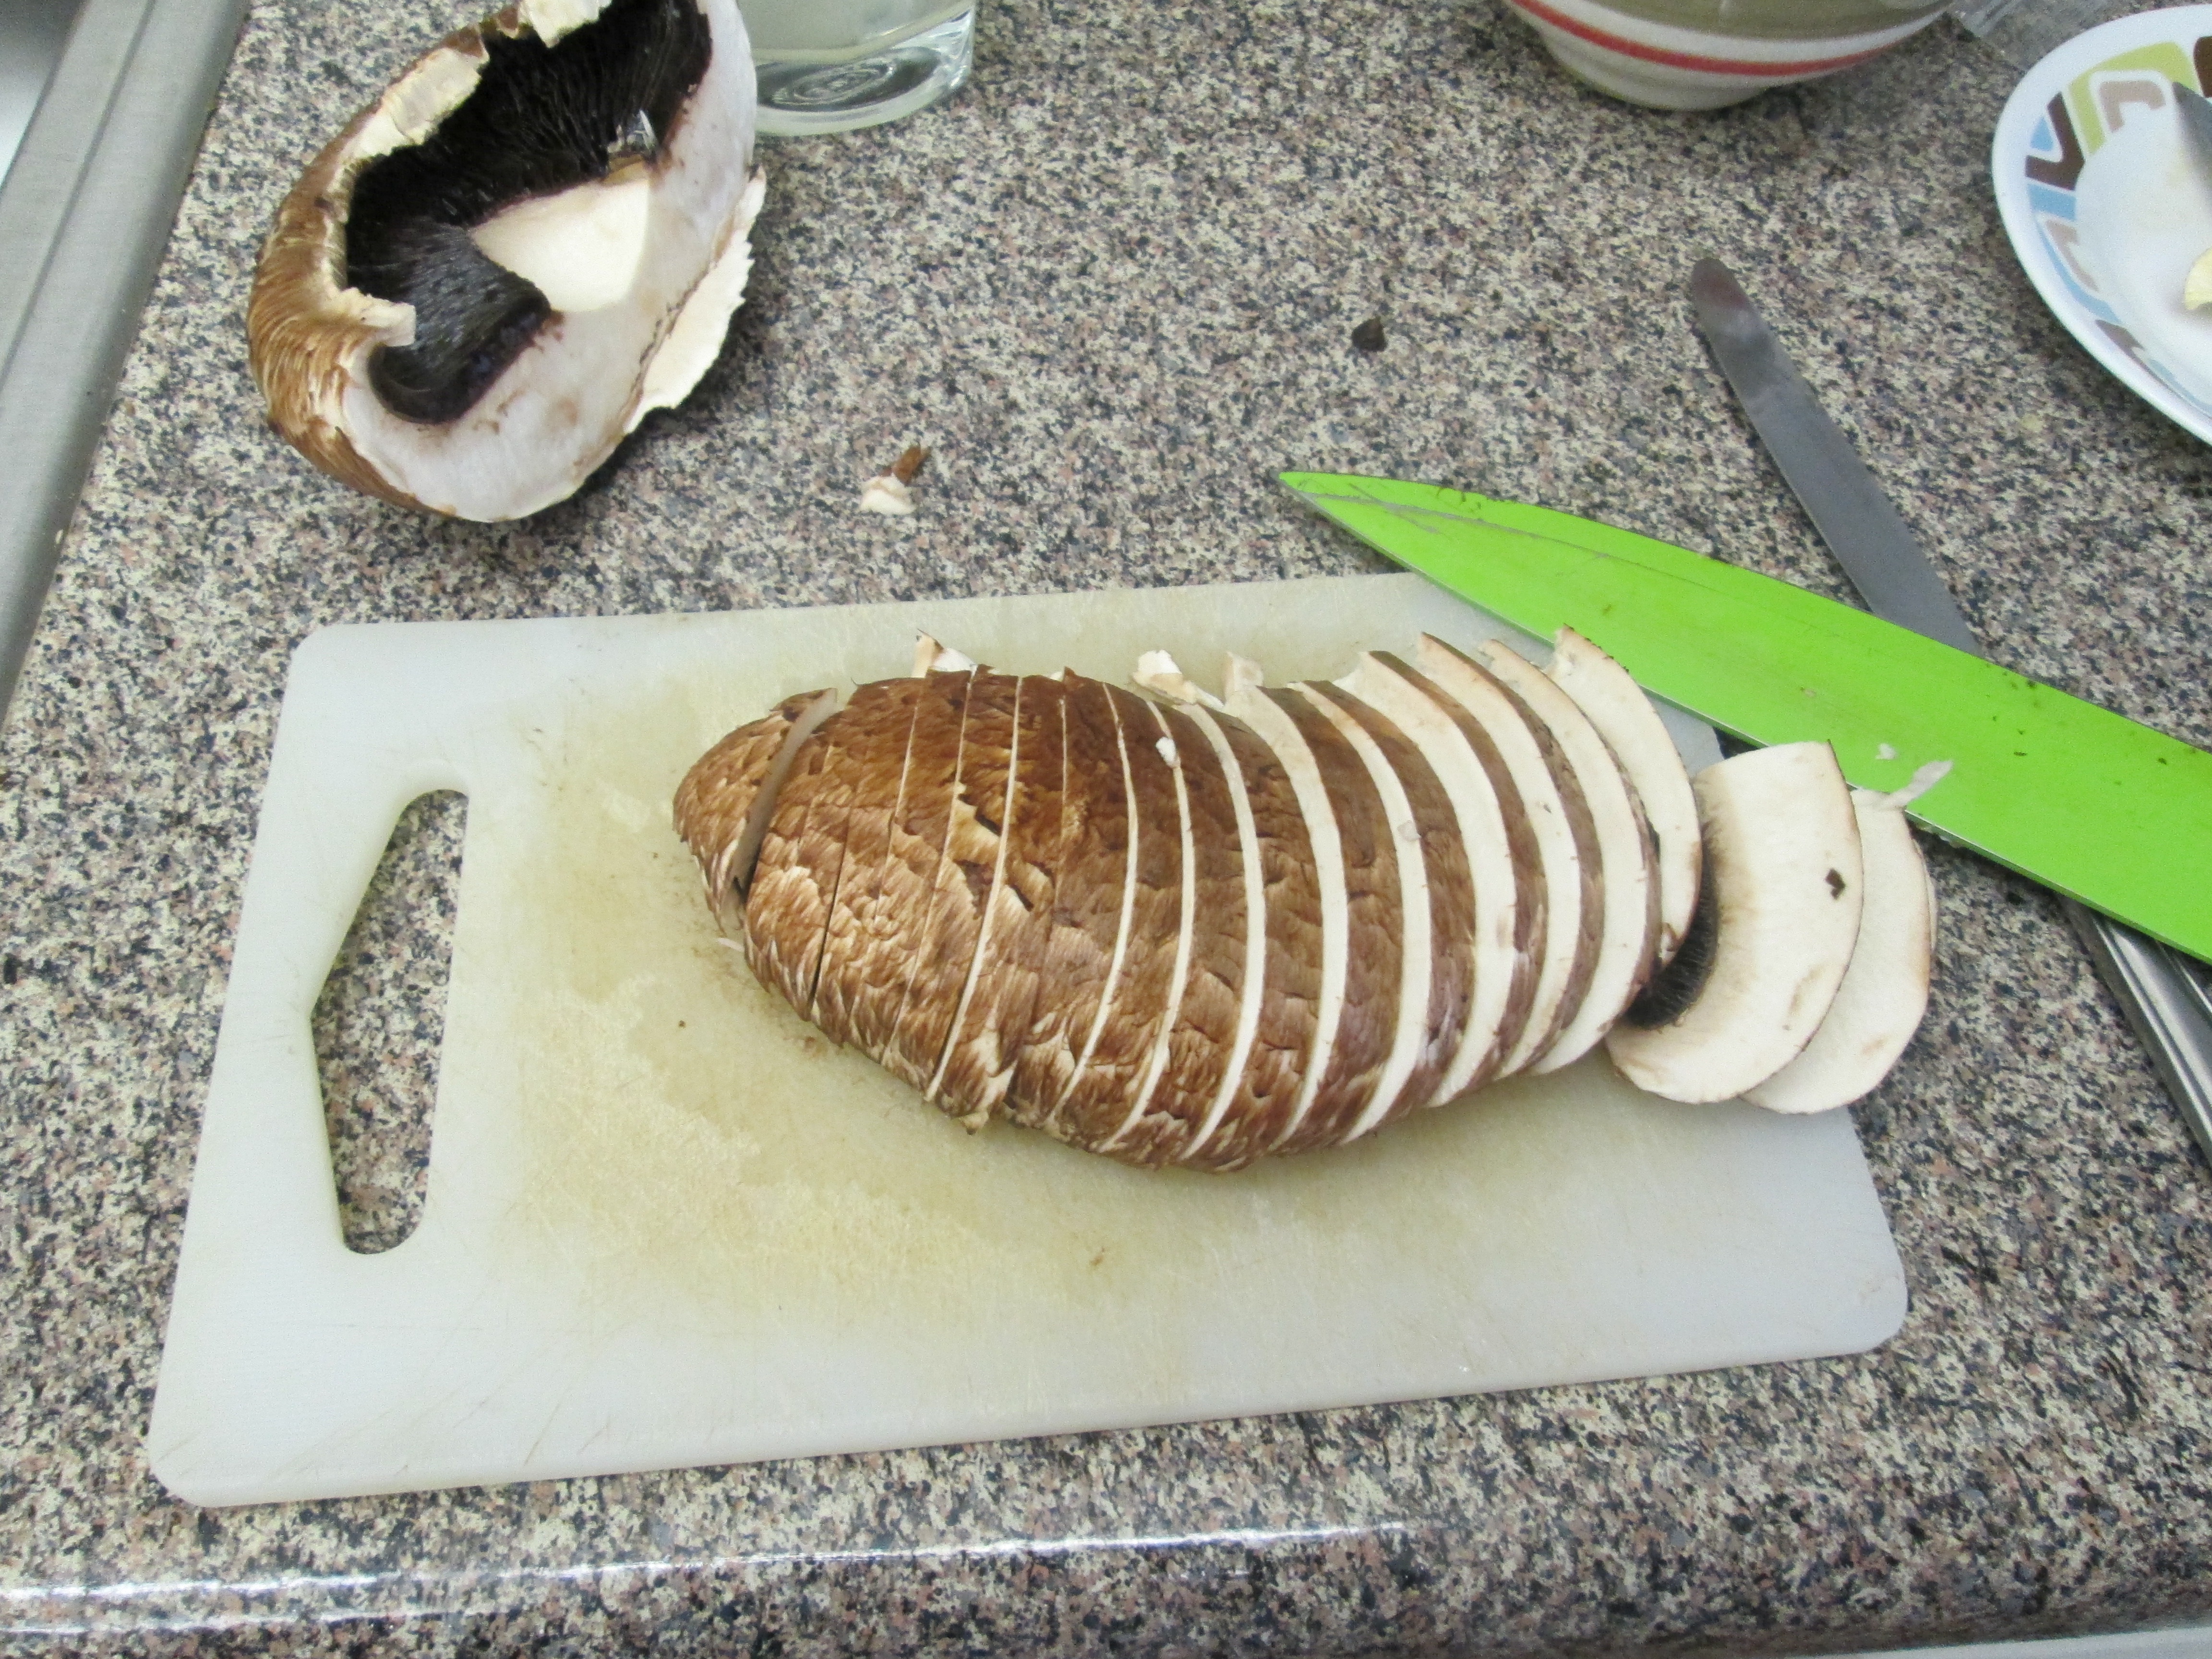
dish, meal, food, produce, seafood, fish, cuisine, invertebrate, seashell